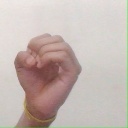
अक्षर: ऊ